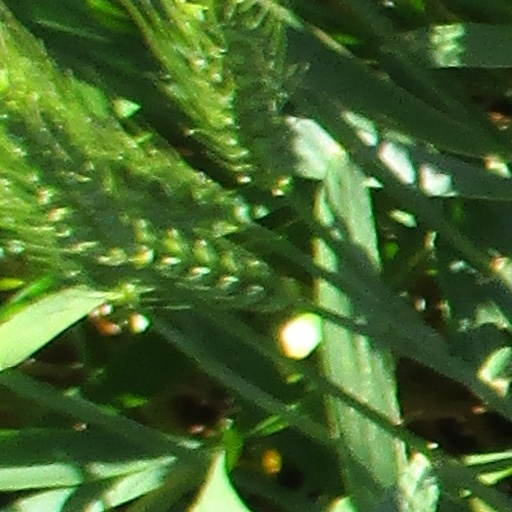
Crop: wheat